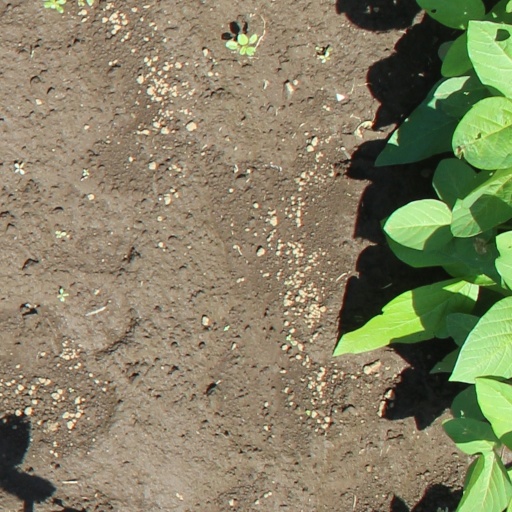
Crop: soybean